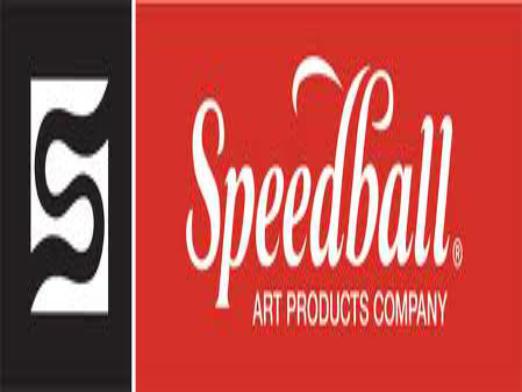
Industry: Necessities